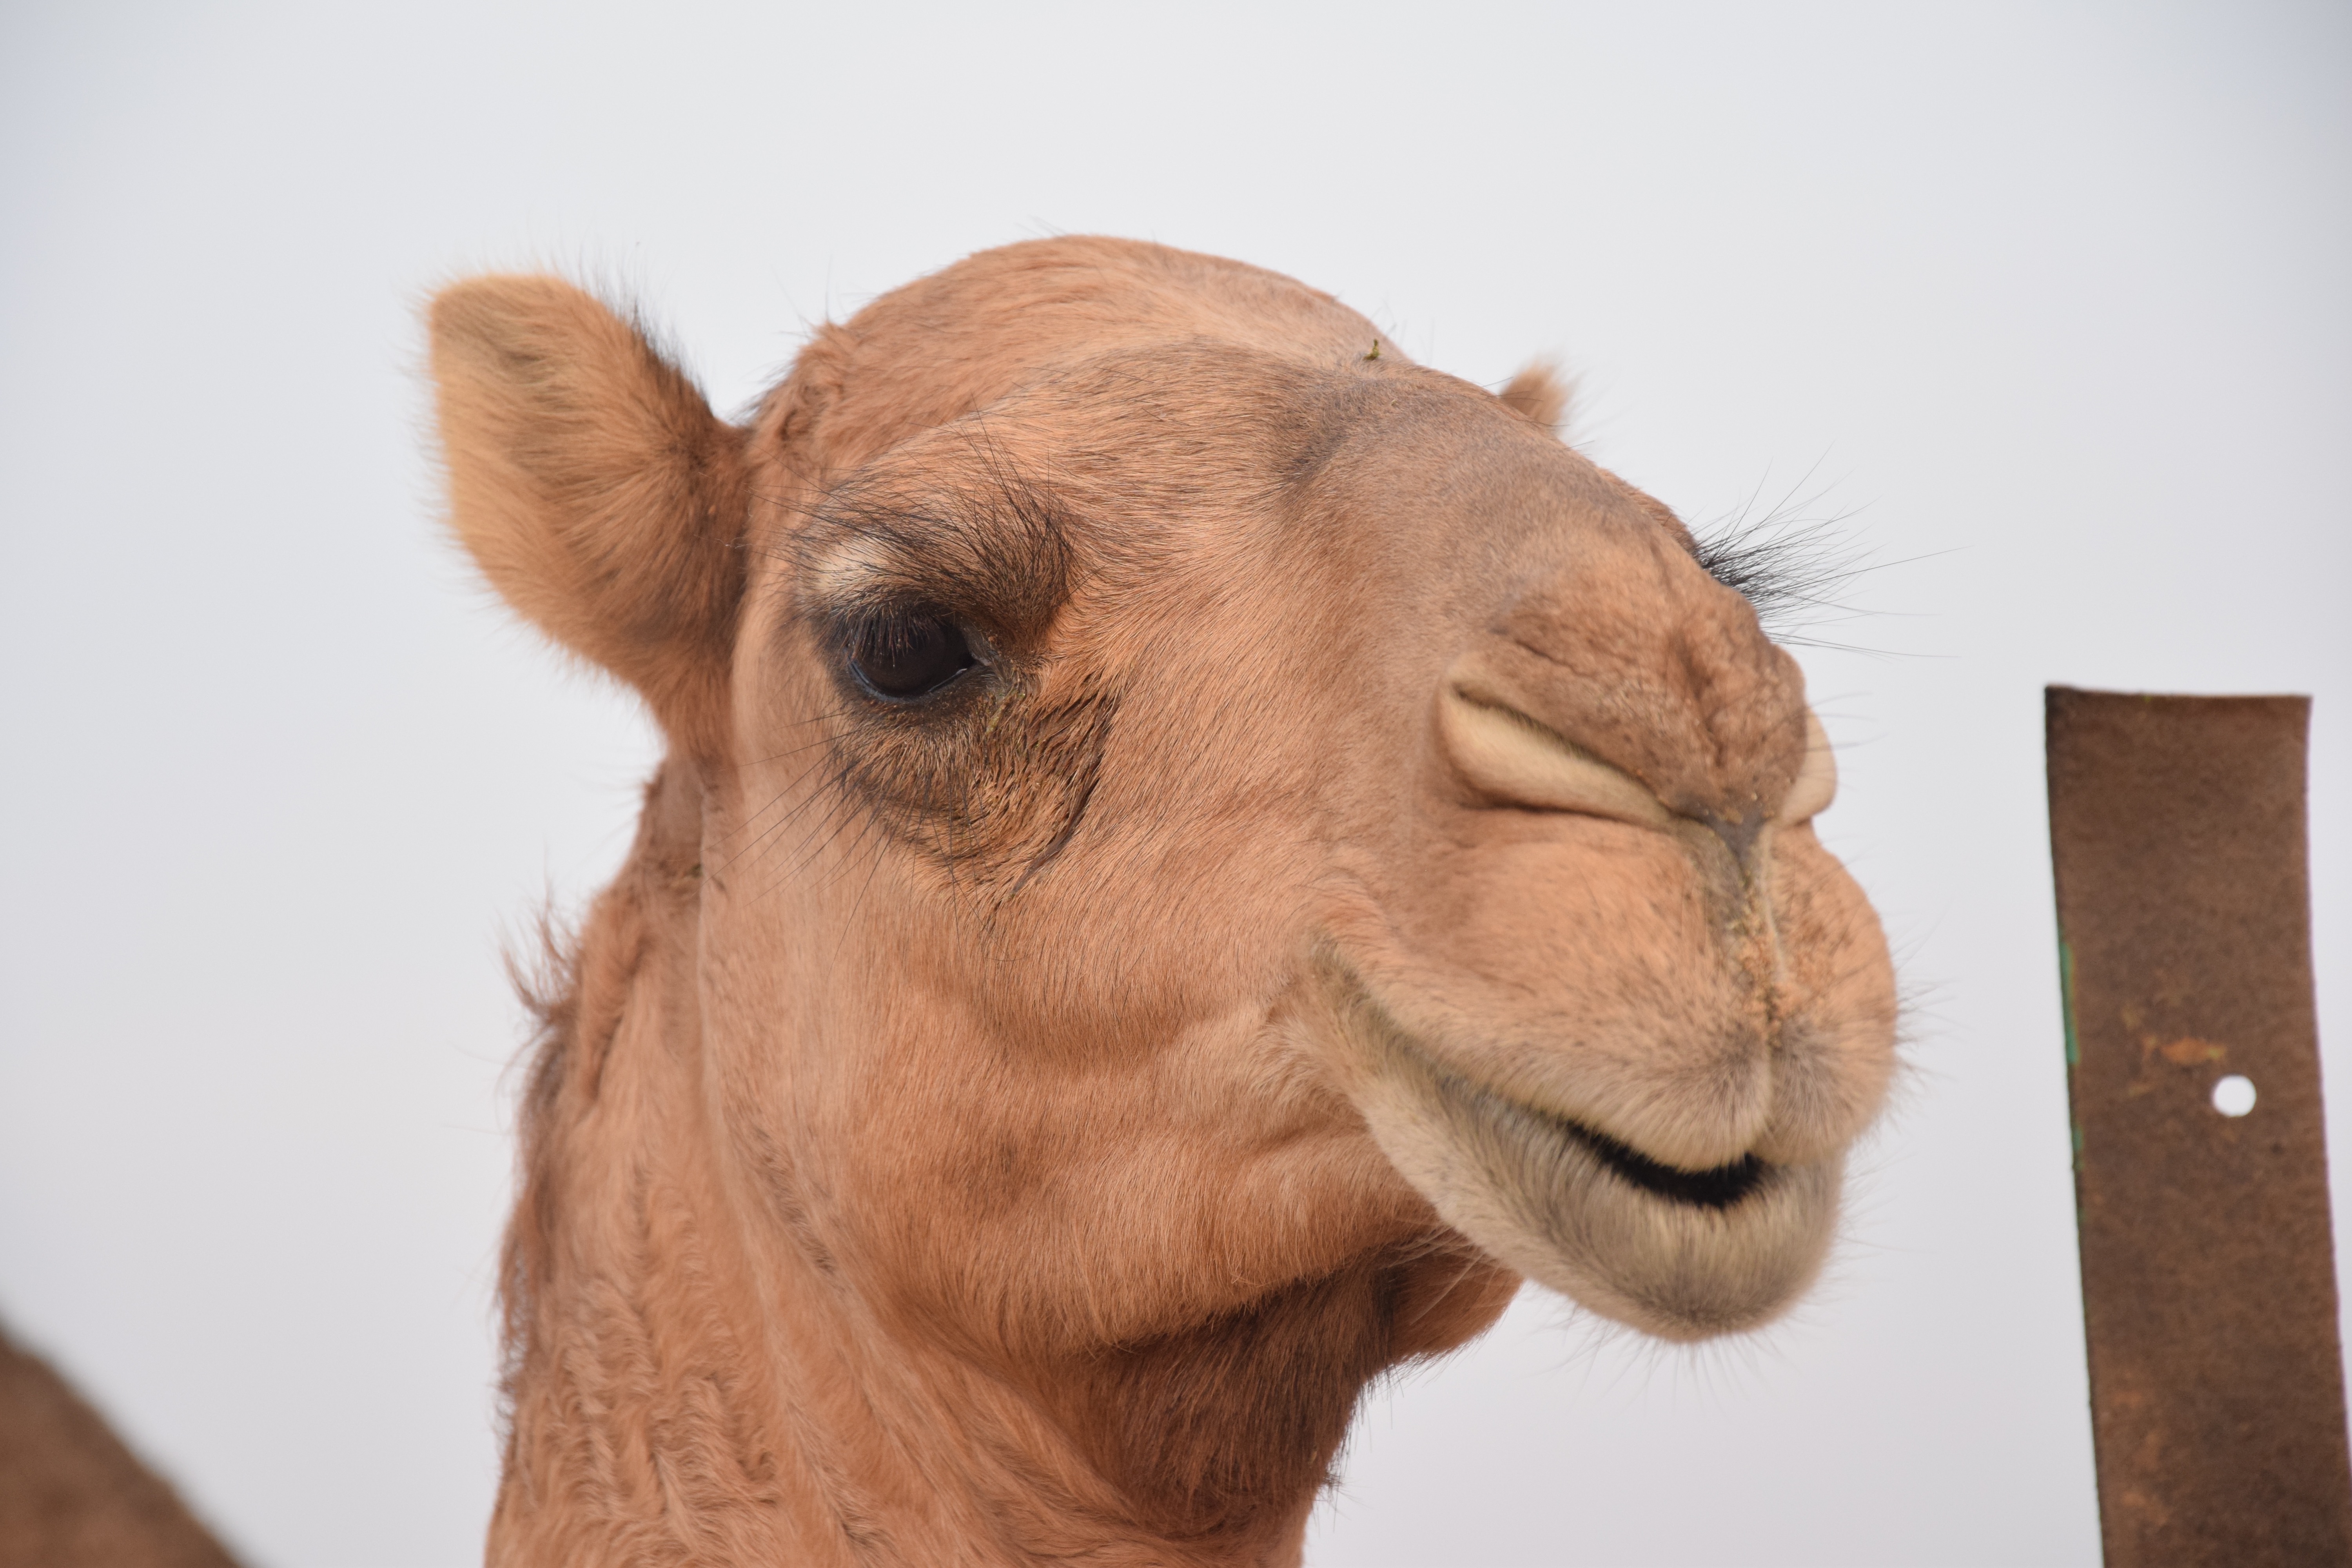
camel, mammal, fauna, close up, head, vertebrate, camel like mammal, arabian camel